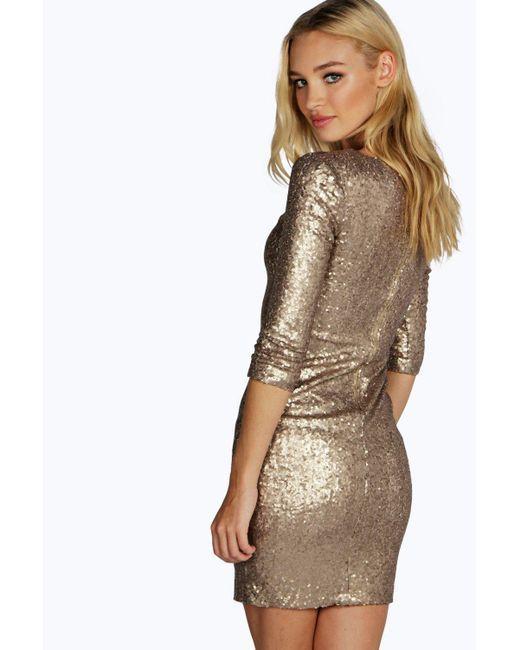
Slim Fit goldenes Partywear-Midikleid für Damen